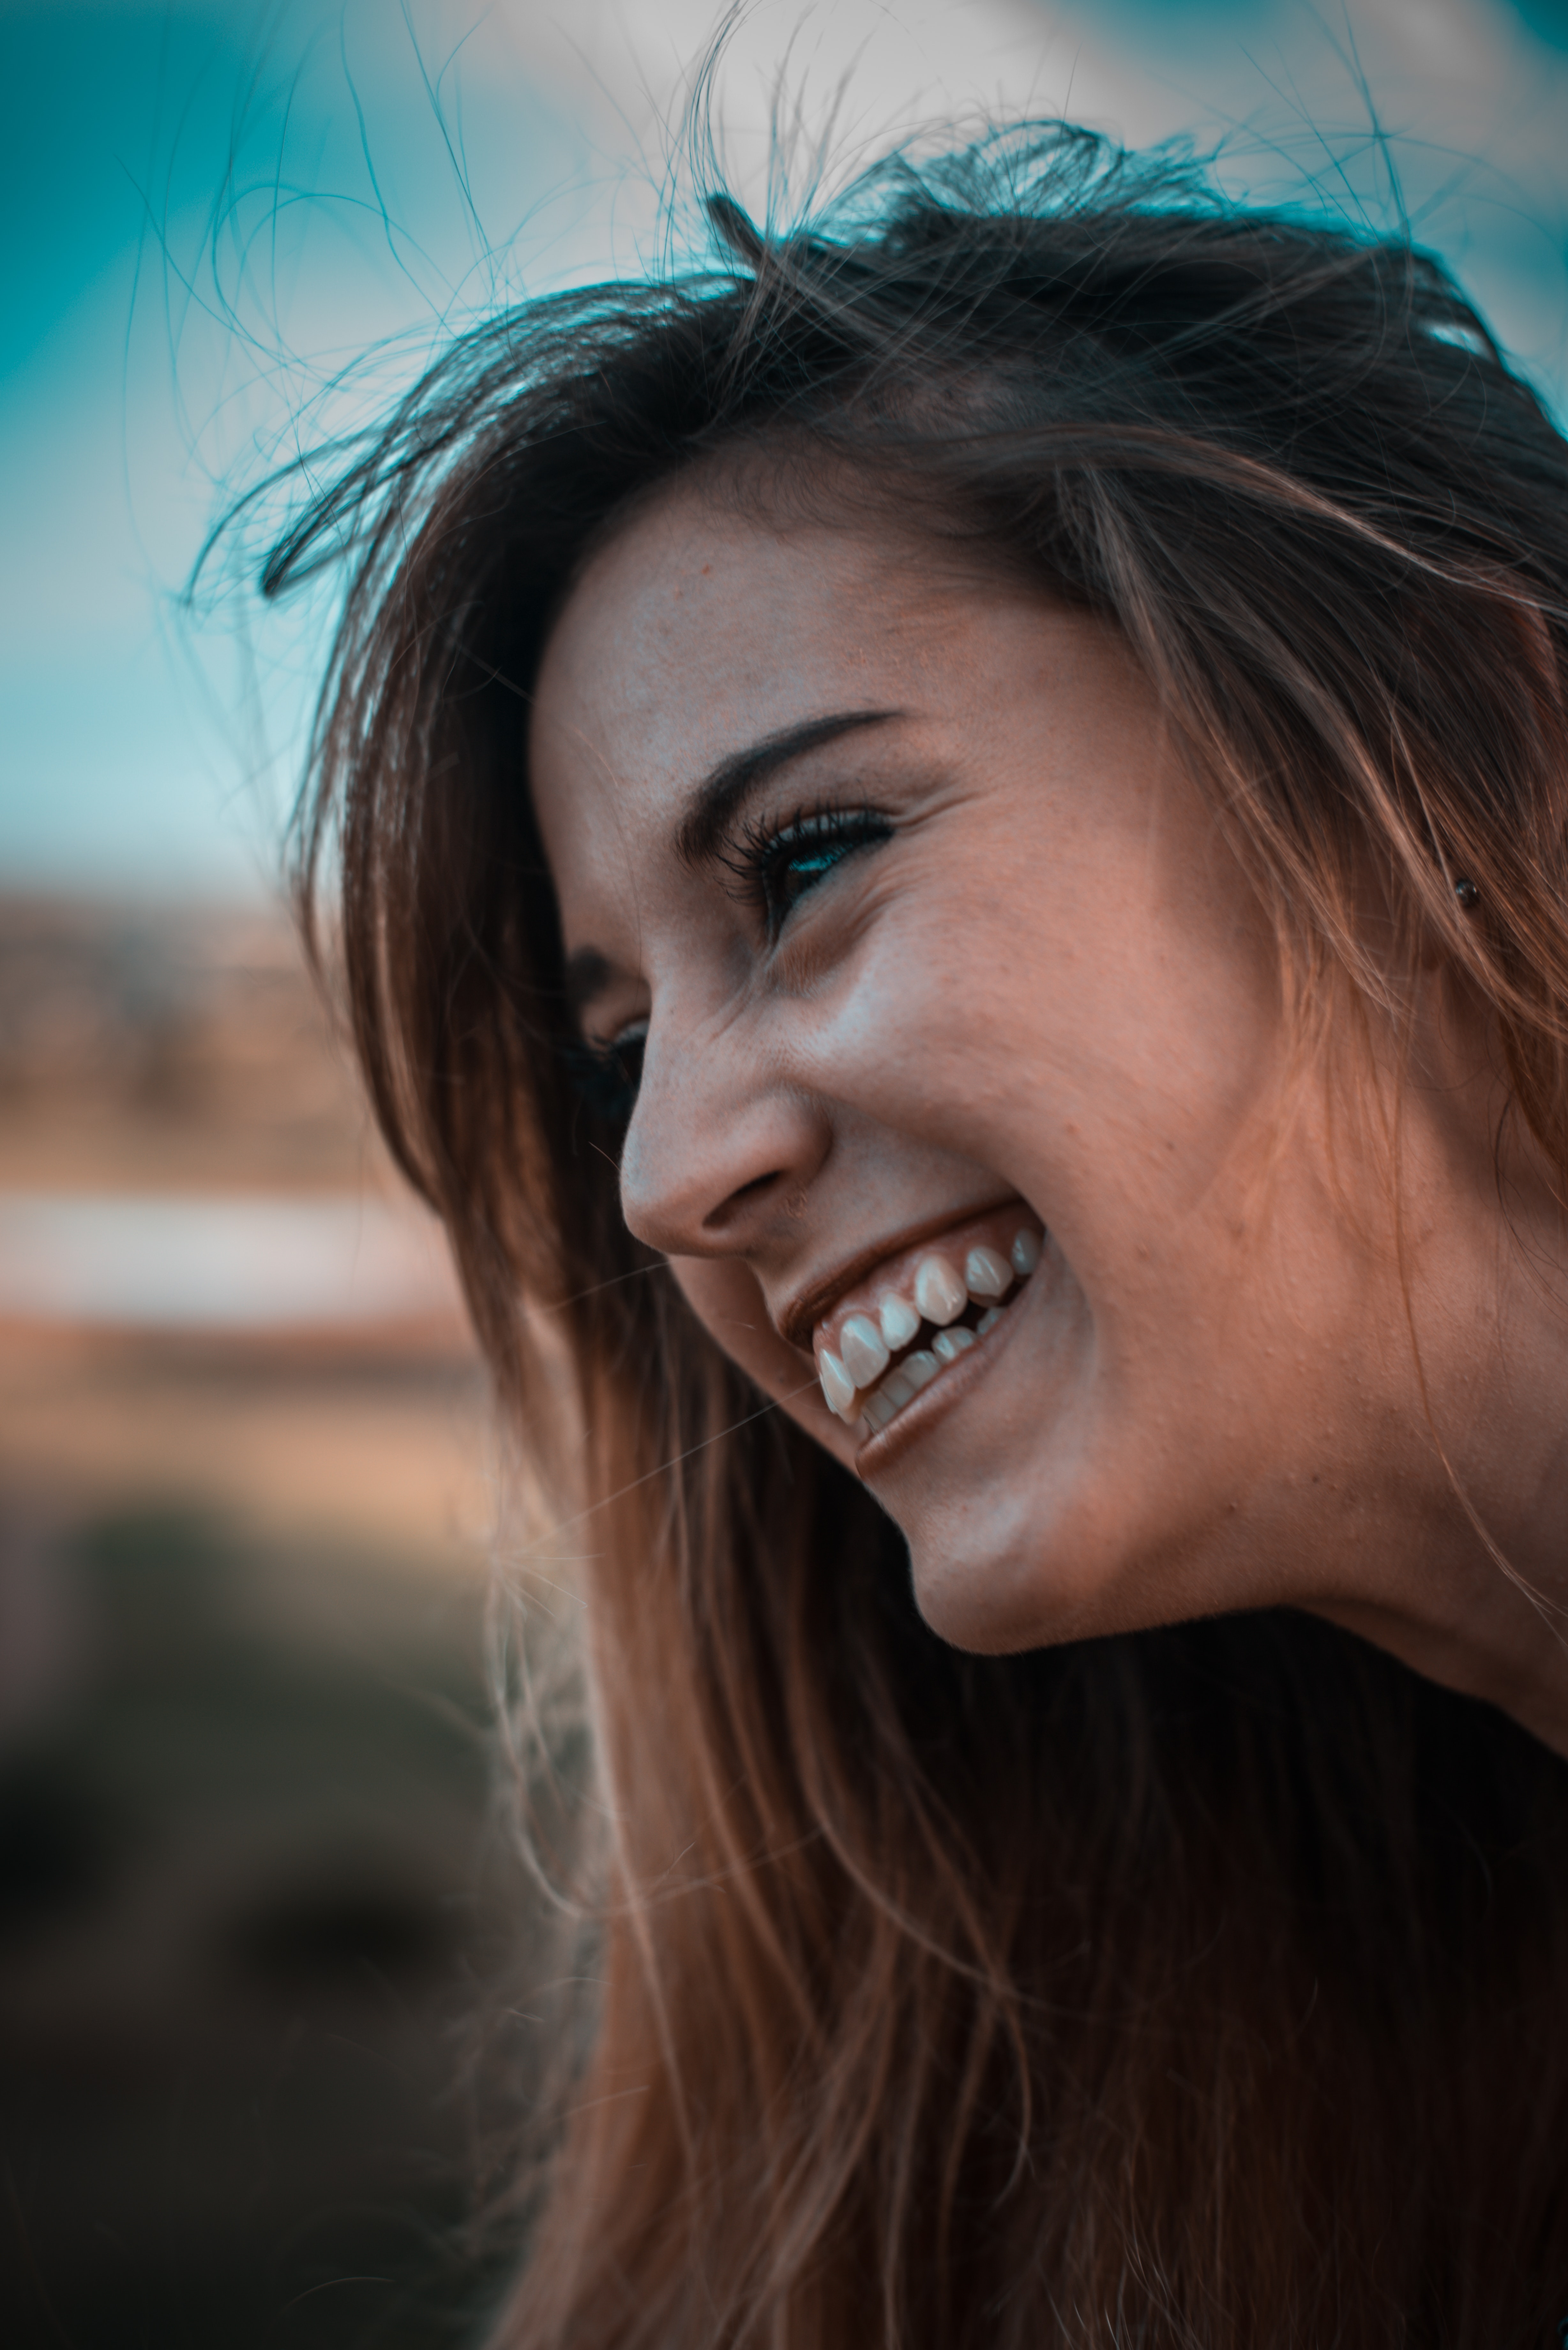
face, hair, lip, smile, skin, facial expression, blue, beauty, nose, eyebrow, head, blond, hairstyle, chin, long hair, eye, mouth, organ, laugh, cheek, tooth, brown hair, forehead, human, fun, photography, happy, surfer hair, close up, model, flash photography, portrait, photo shoot, portrait photography, jaw, black hair, eyelash